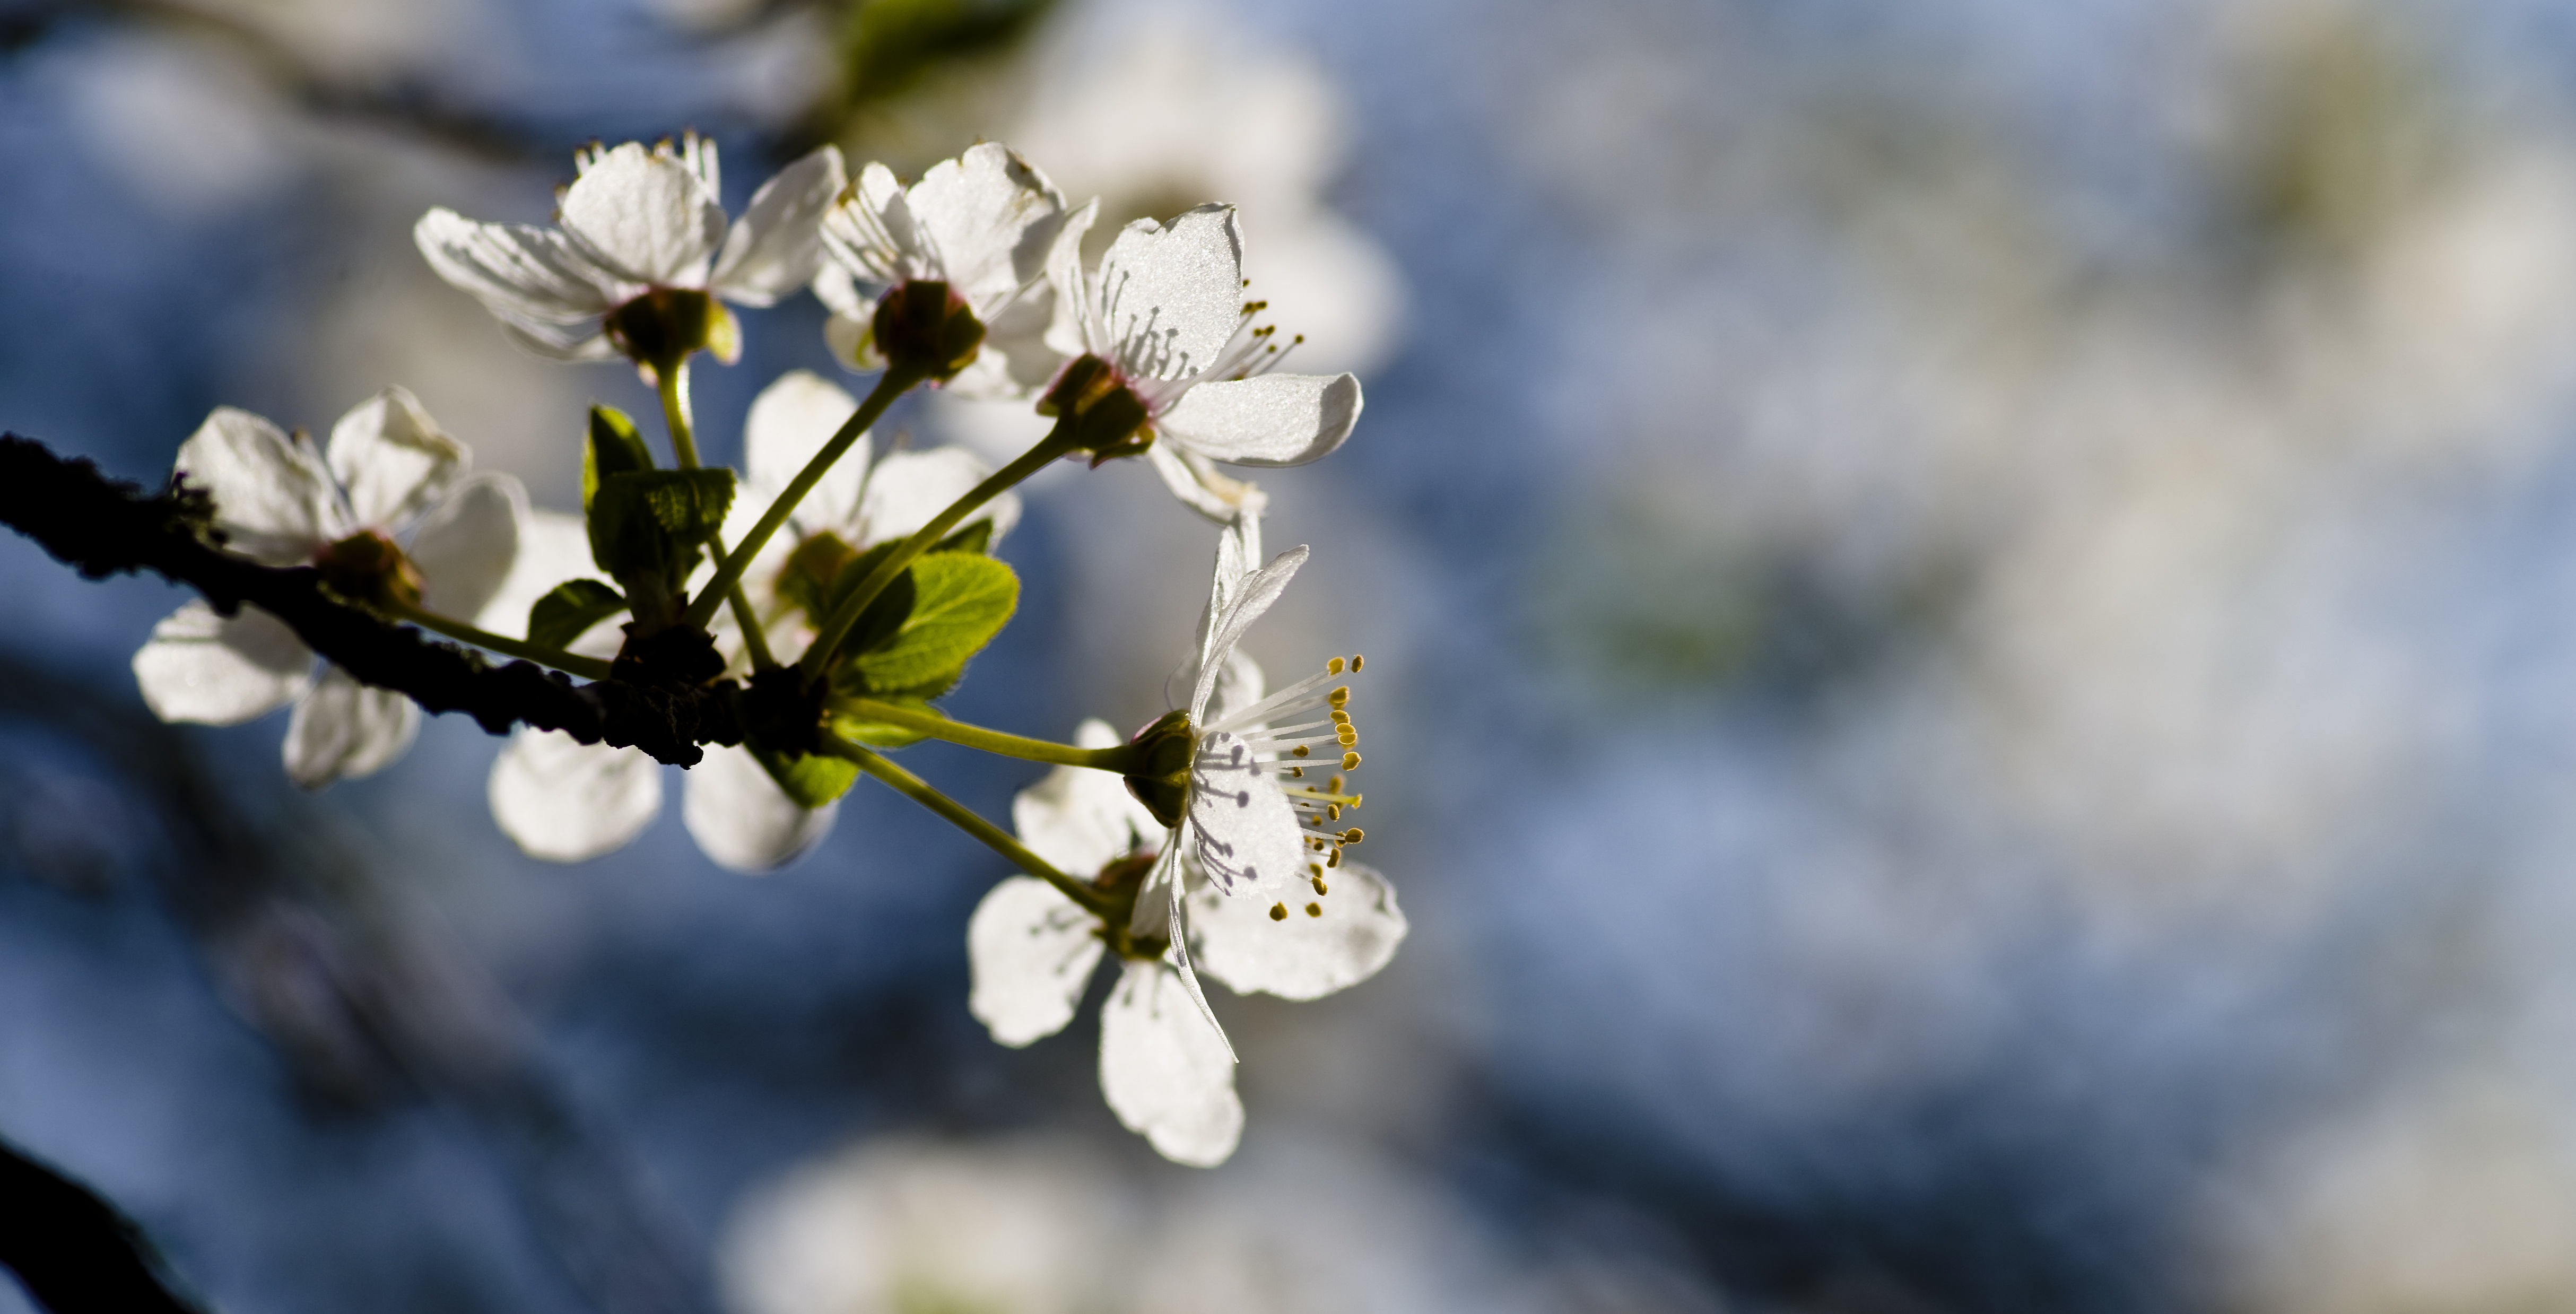
tree, nature, branch, blossom, winter, plant, sky, white, photography, sunlight, leaf, flower, bloom, frost, spring, produce, botany, blue, flora, season, twig, wildflower, close up, macro photography, white blossom, mirabelle